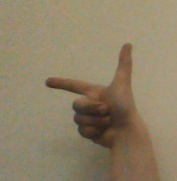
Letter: yaa